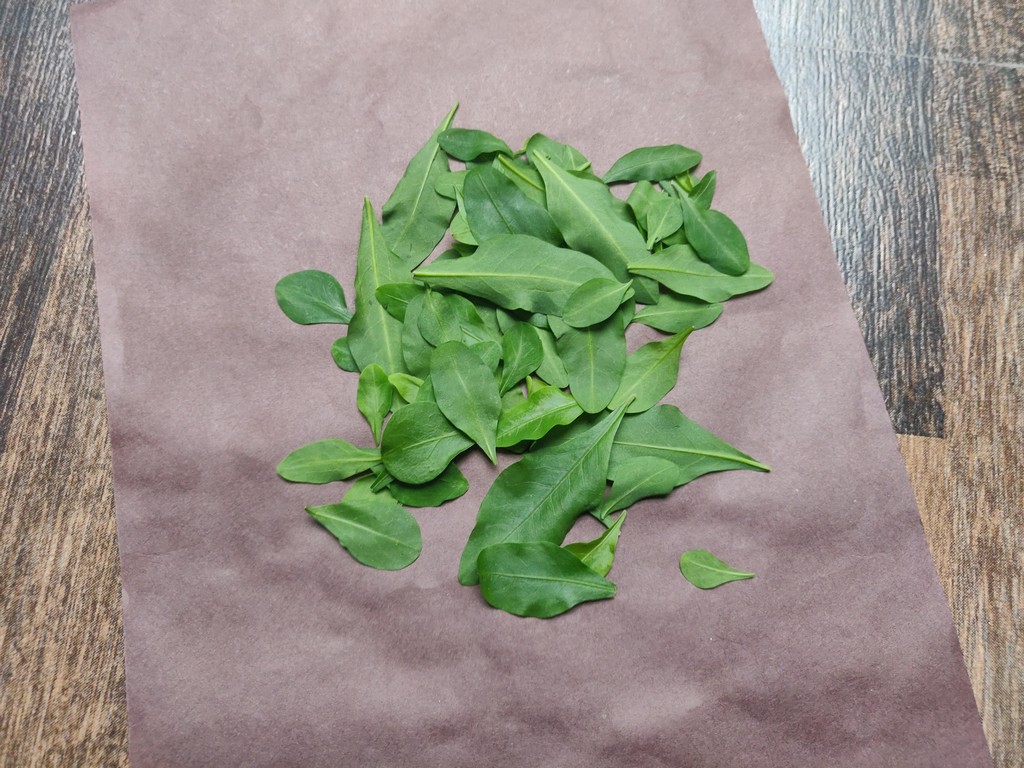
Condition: Healthy
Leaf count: multiple
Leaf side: unknown